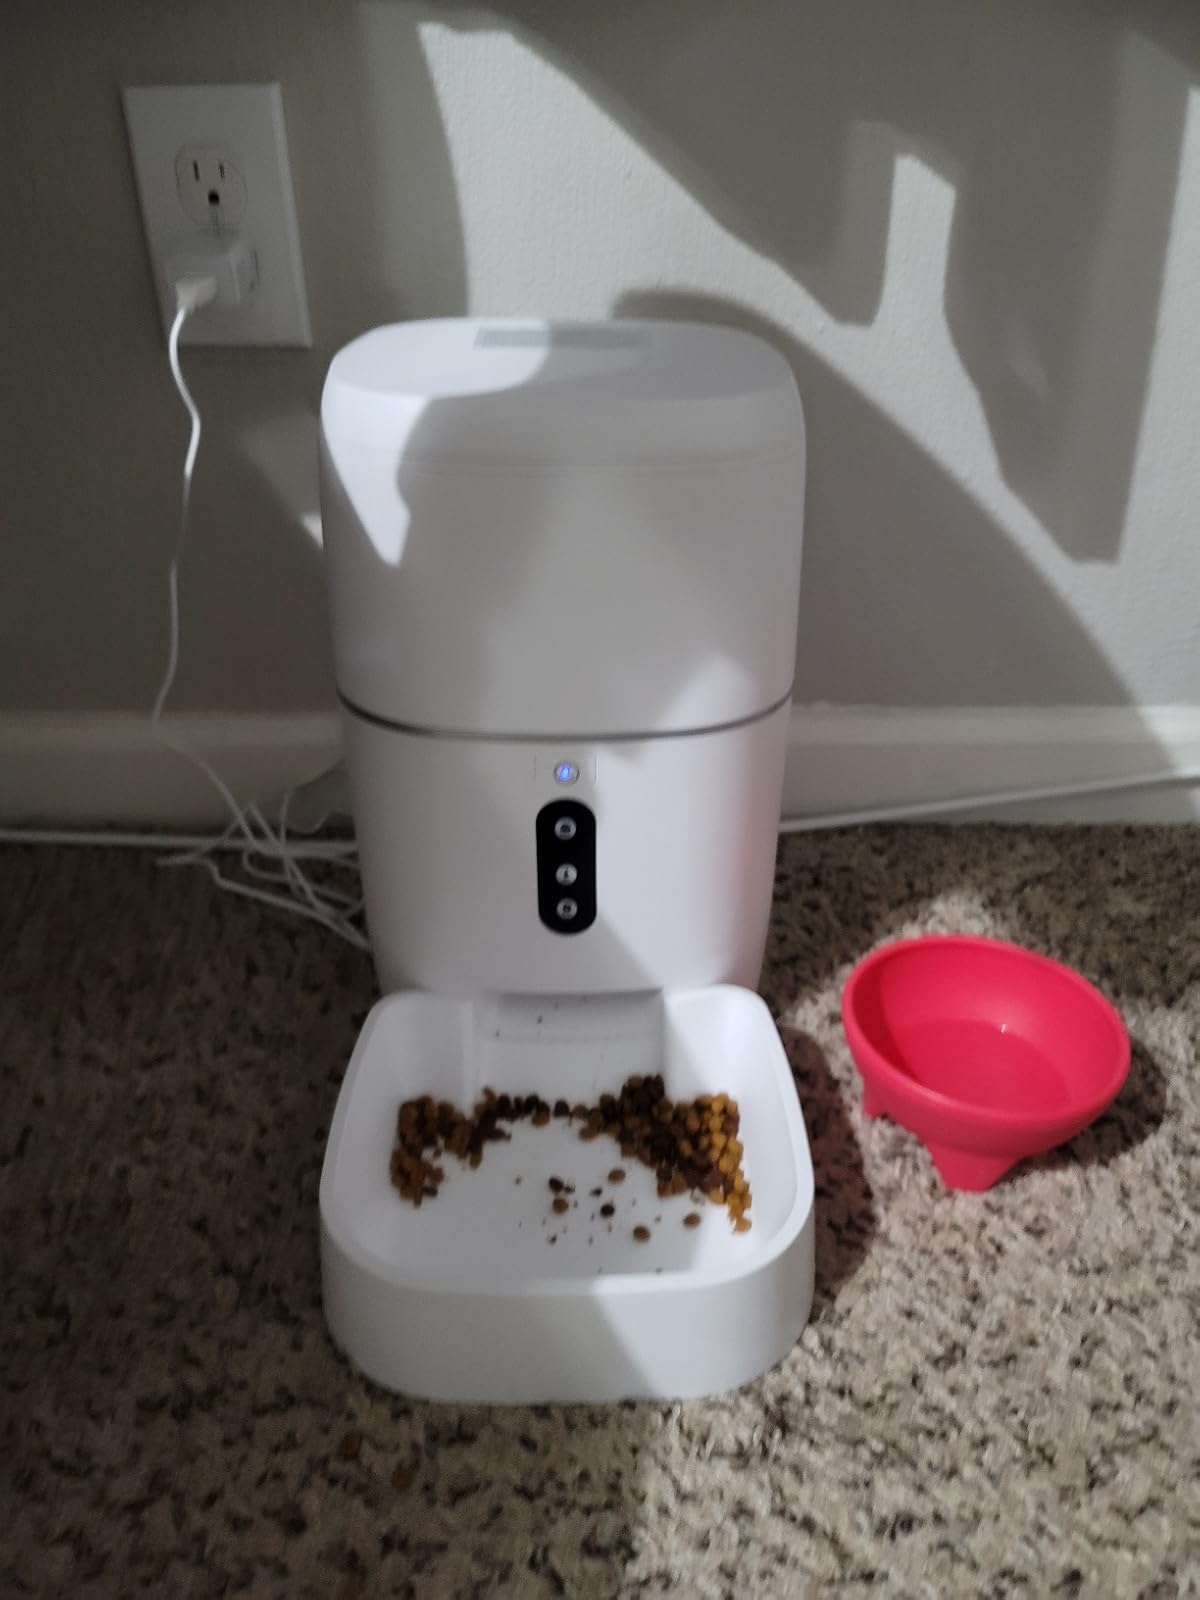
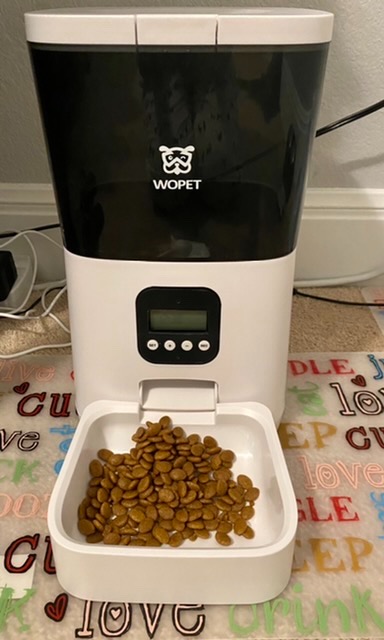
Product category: items_feeder
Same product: no